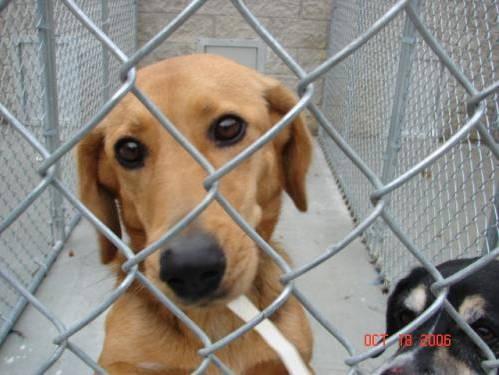
dog